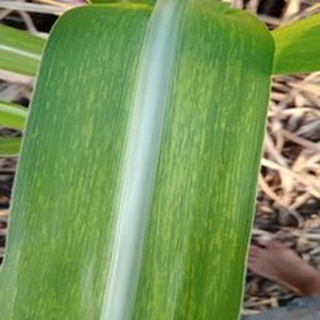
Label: sugarcane_mosaic